Waco A series

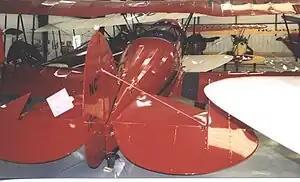
Waco PBA biplane of 1932 at the Historic Aircraft Restoration Museum near St Louis Missouri in 2006 showing the wide side-by-side seating layout

The Waco A series is a range of light American-built twin side-by-side seater sporting biplanes of the early 1930s.